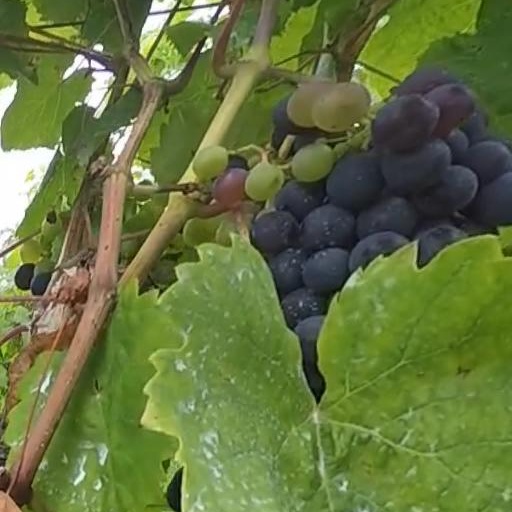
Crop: grape